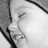
Emotion: happy